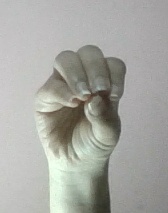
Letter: ha